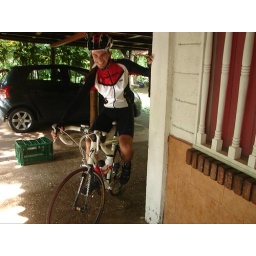
First road bike experience,Specialized Allez.Taken by Memo.